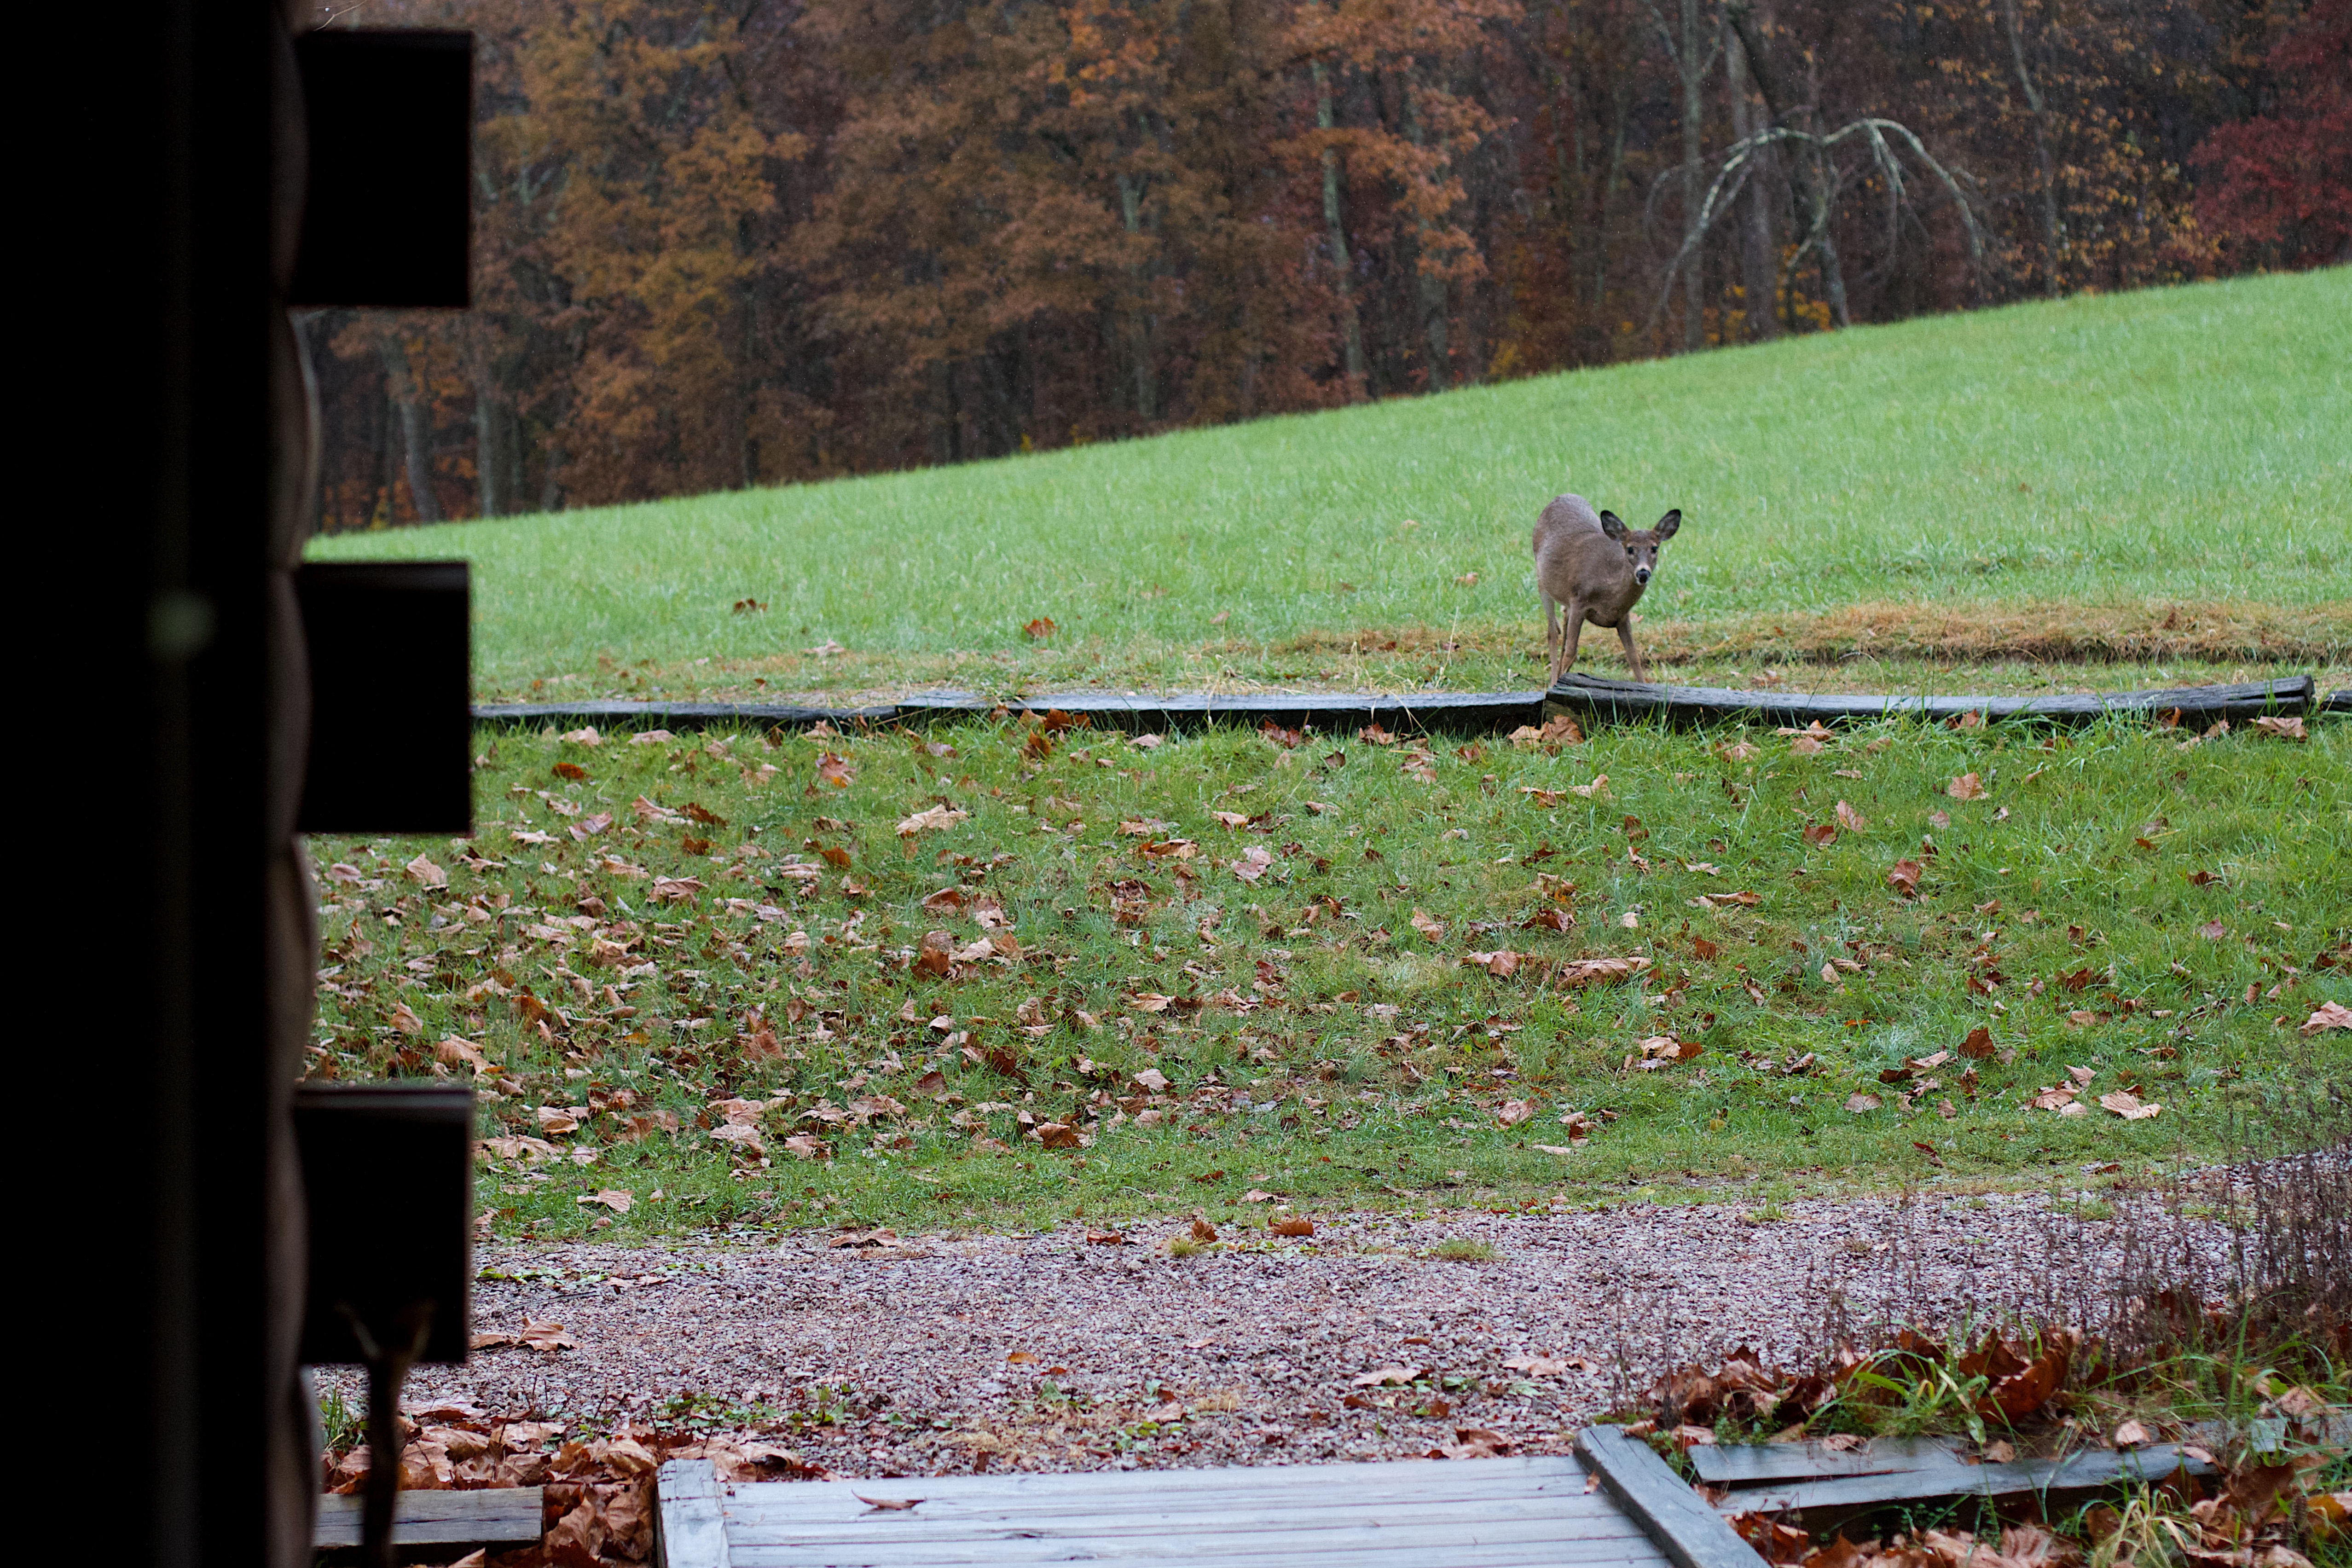
tree, grass, leaf, flower, wall, deer, green, autumn, garden, yard, rural area